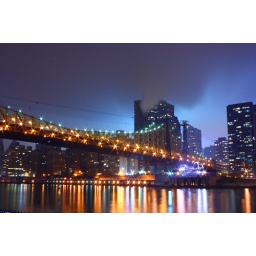
59th street bridge in NY, NY, as seen from Roosevelt Island at about 10:00P.M.